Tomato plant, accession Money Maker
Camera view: vertical (180 deg); turntable rotation: 150 degrees
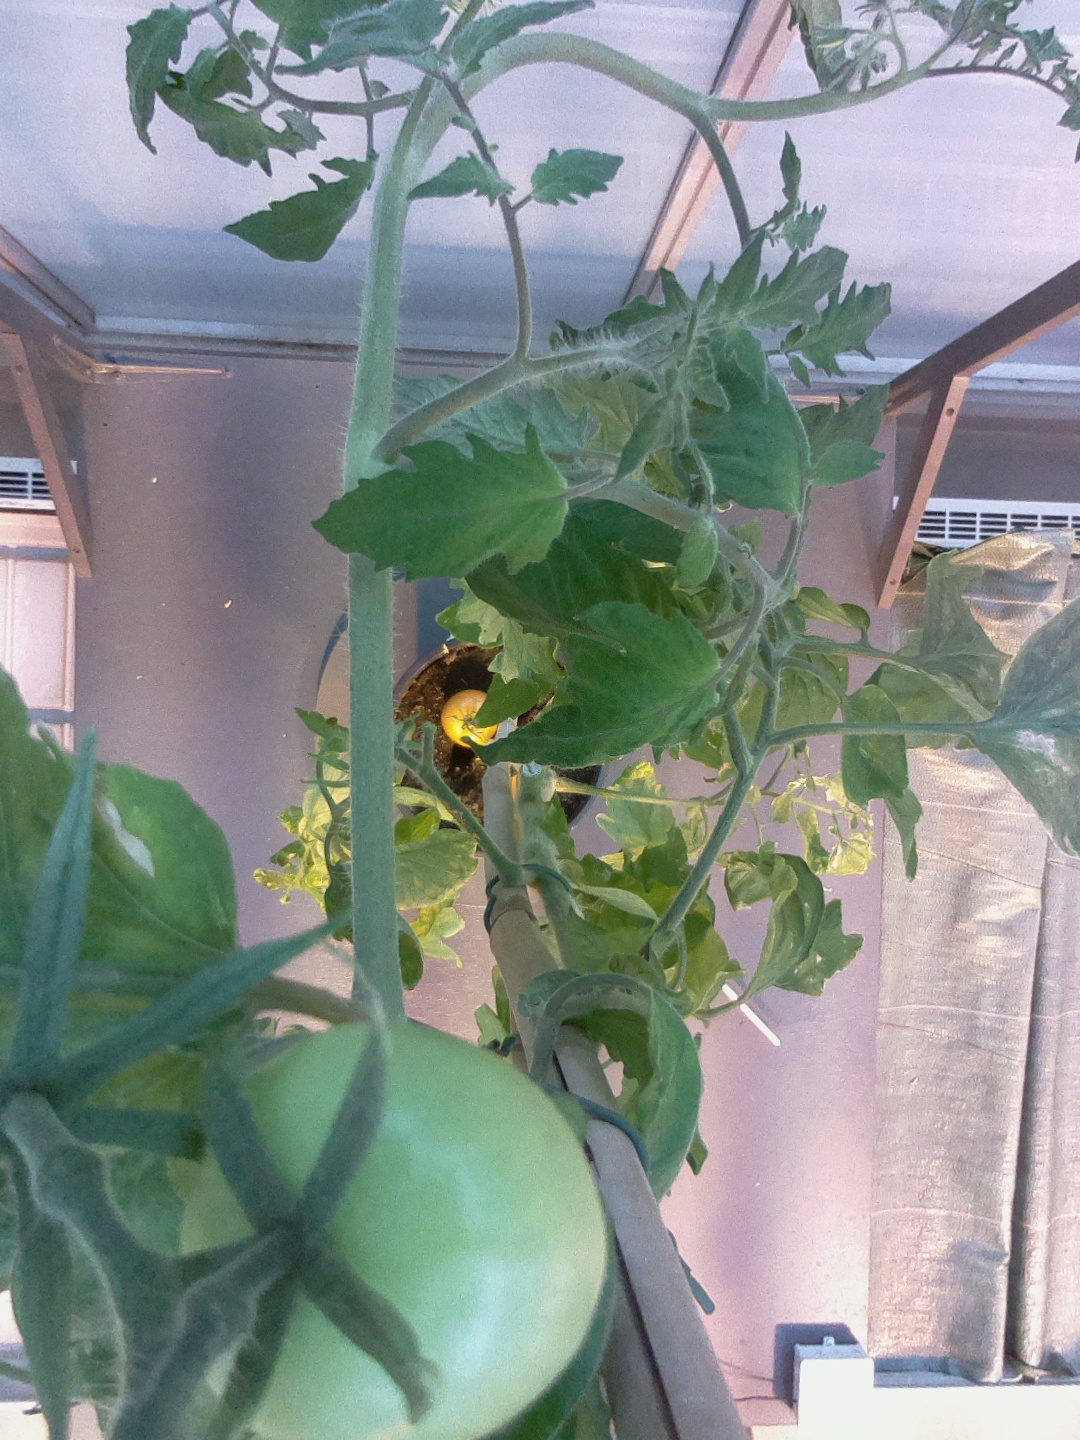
BBCH growth stage 78: 80% -90% of final fruit size